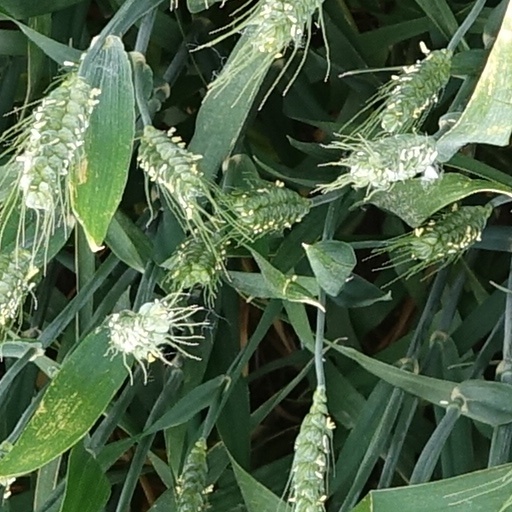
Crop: wheat